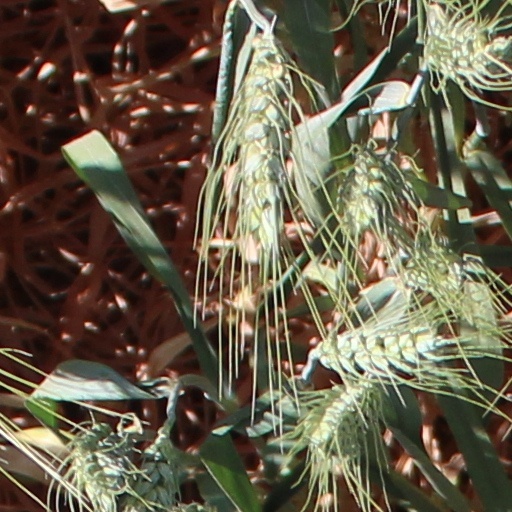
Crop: wheat